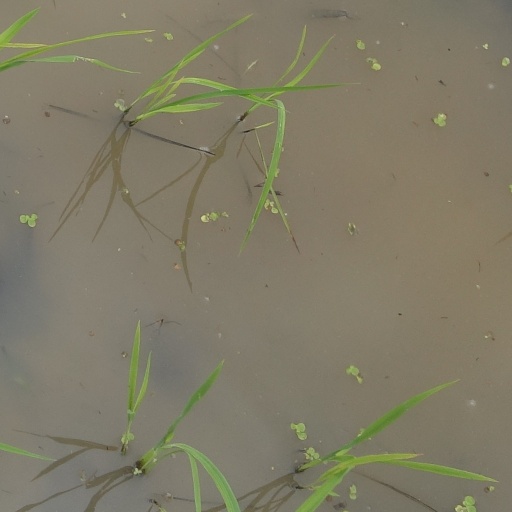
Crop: rice